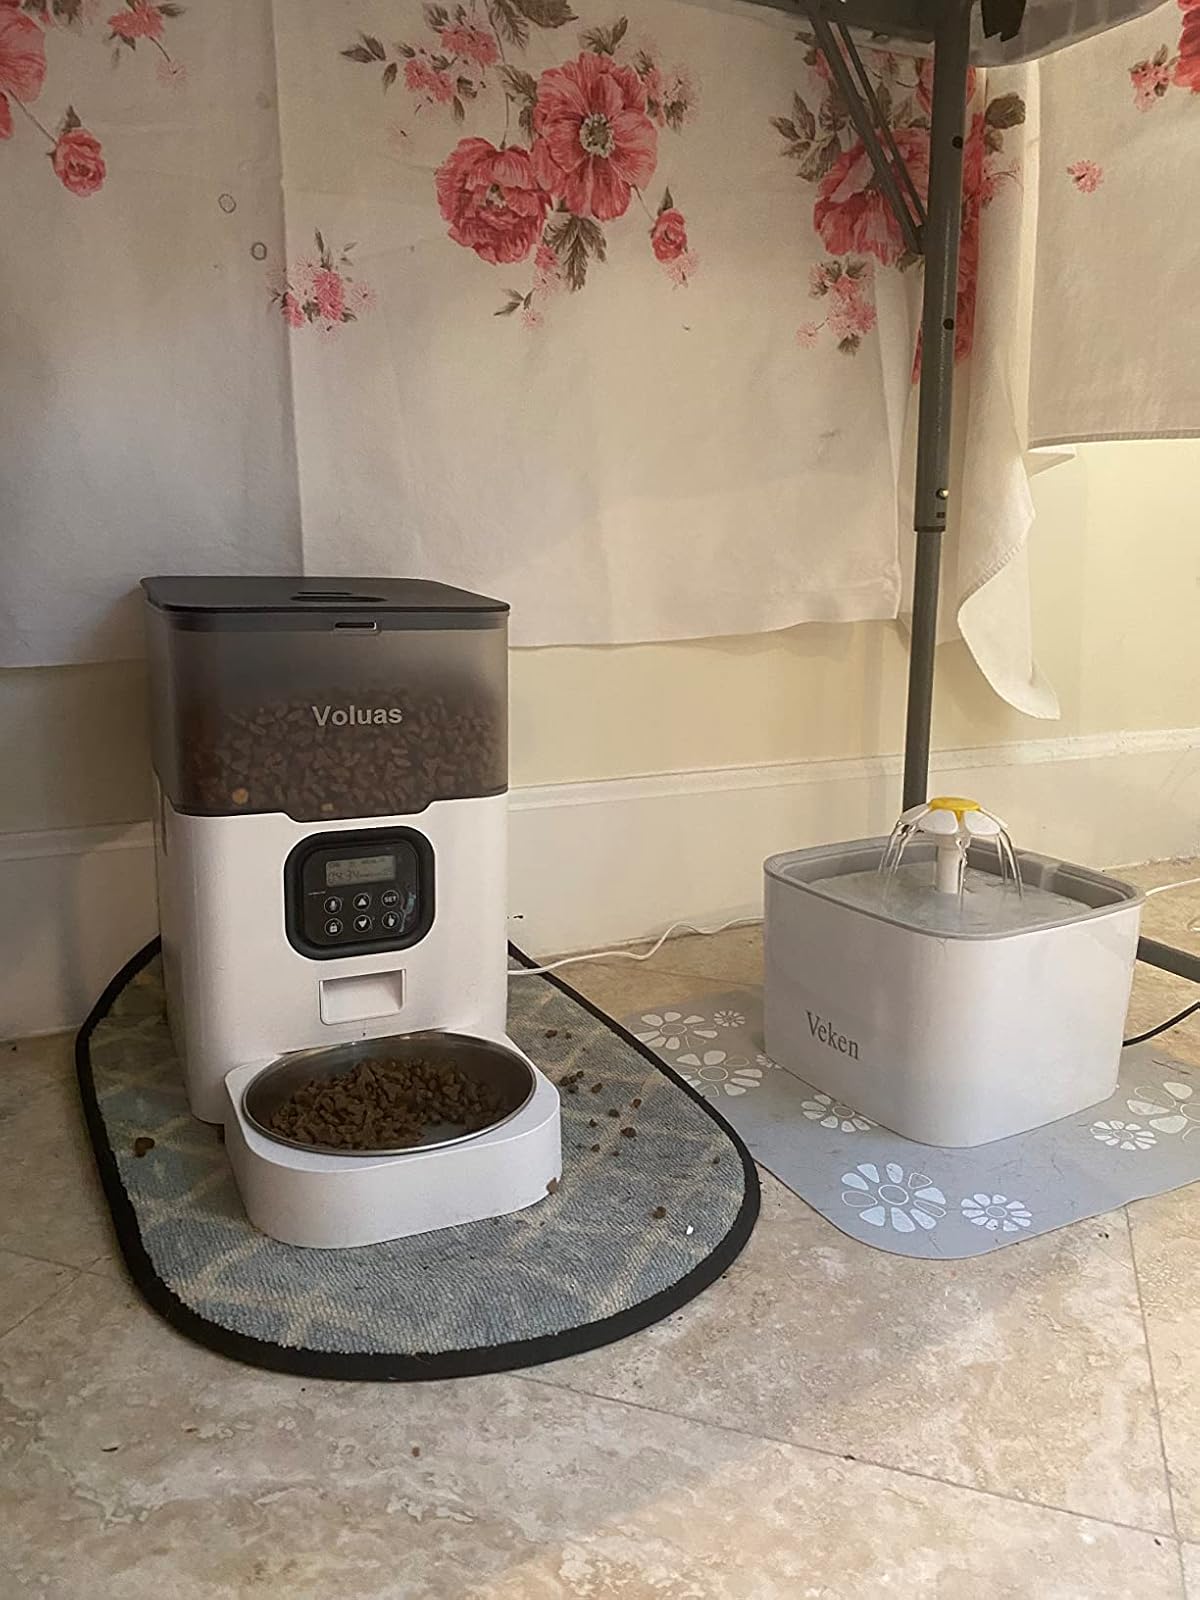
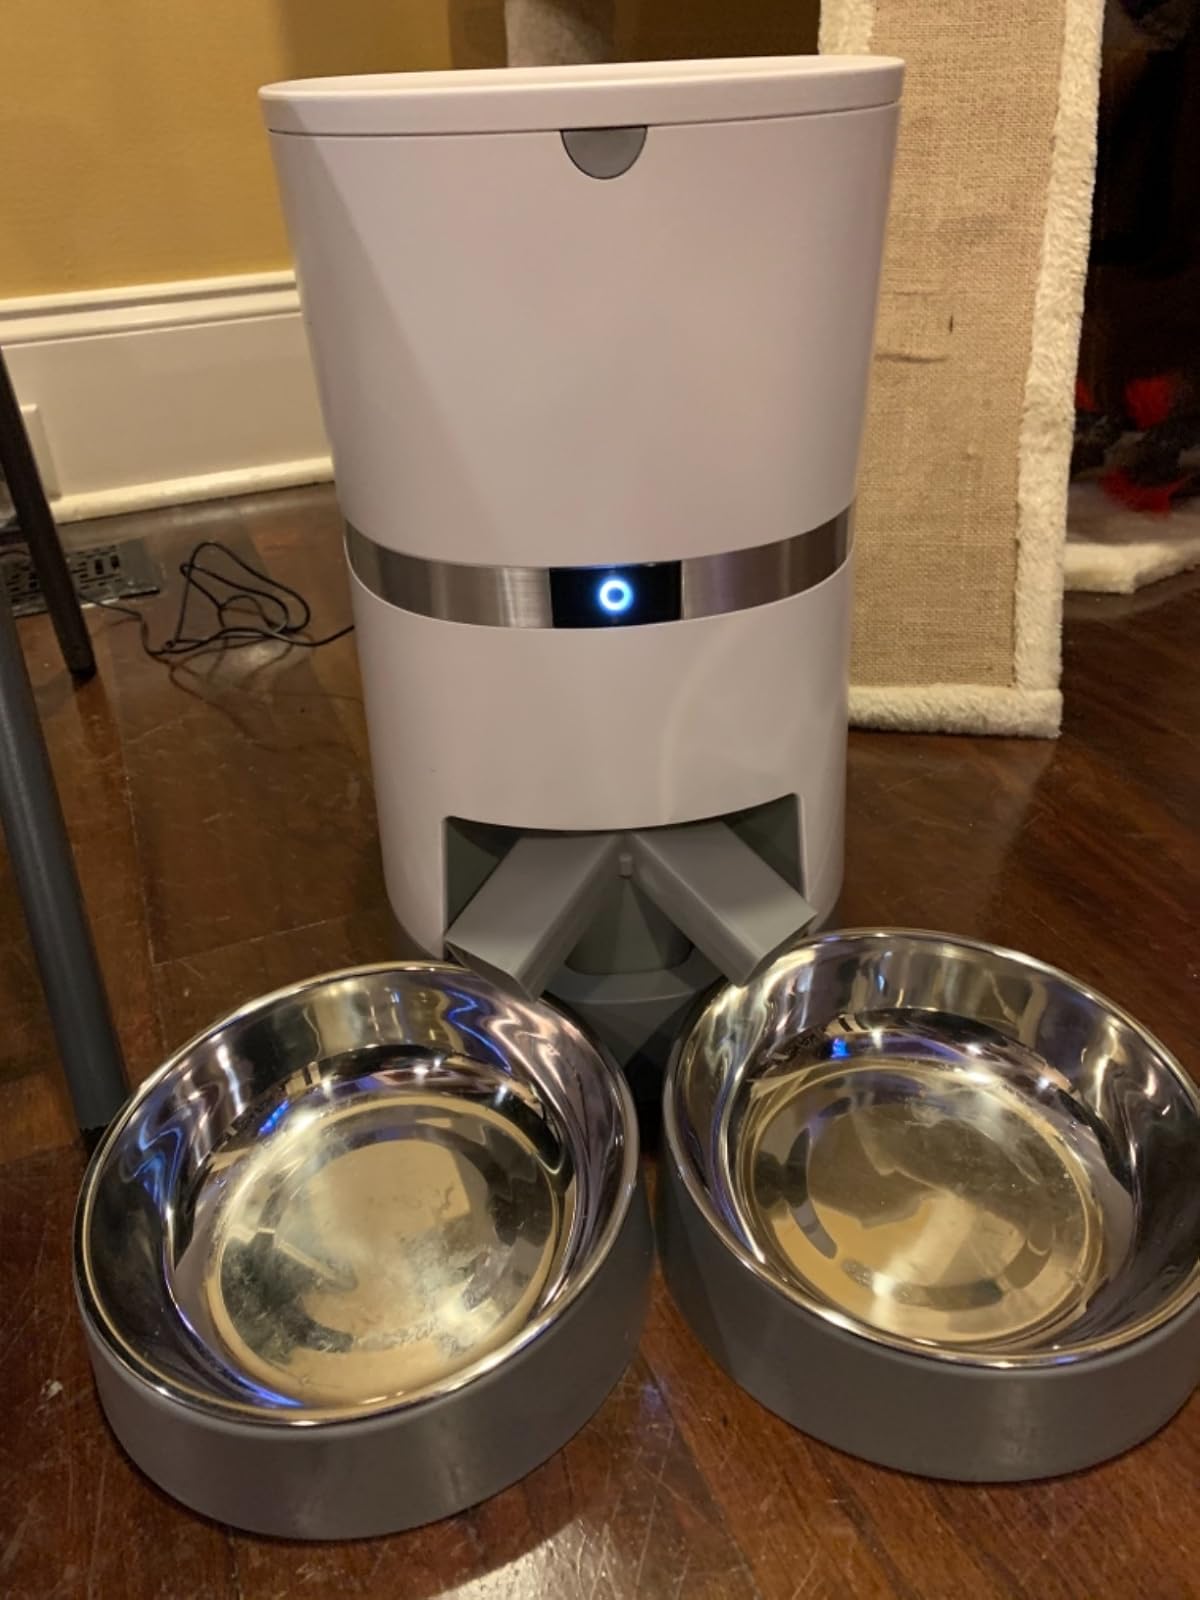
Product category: items_feeder
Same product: no